Bashan station

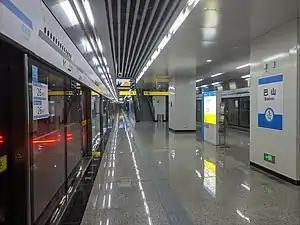

Bashan Station is a station on Line 5 of Chongqing Rail Transit in Chongqing municipality, China. It is located in Jiulongpo District and opened in 2021.